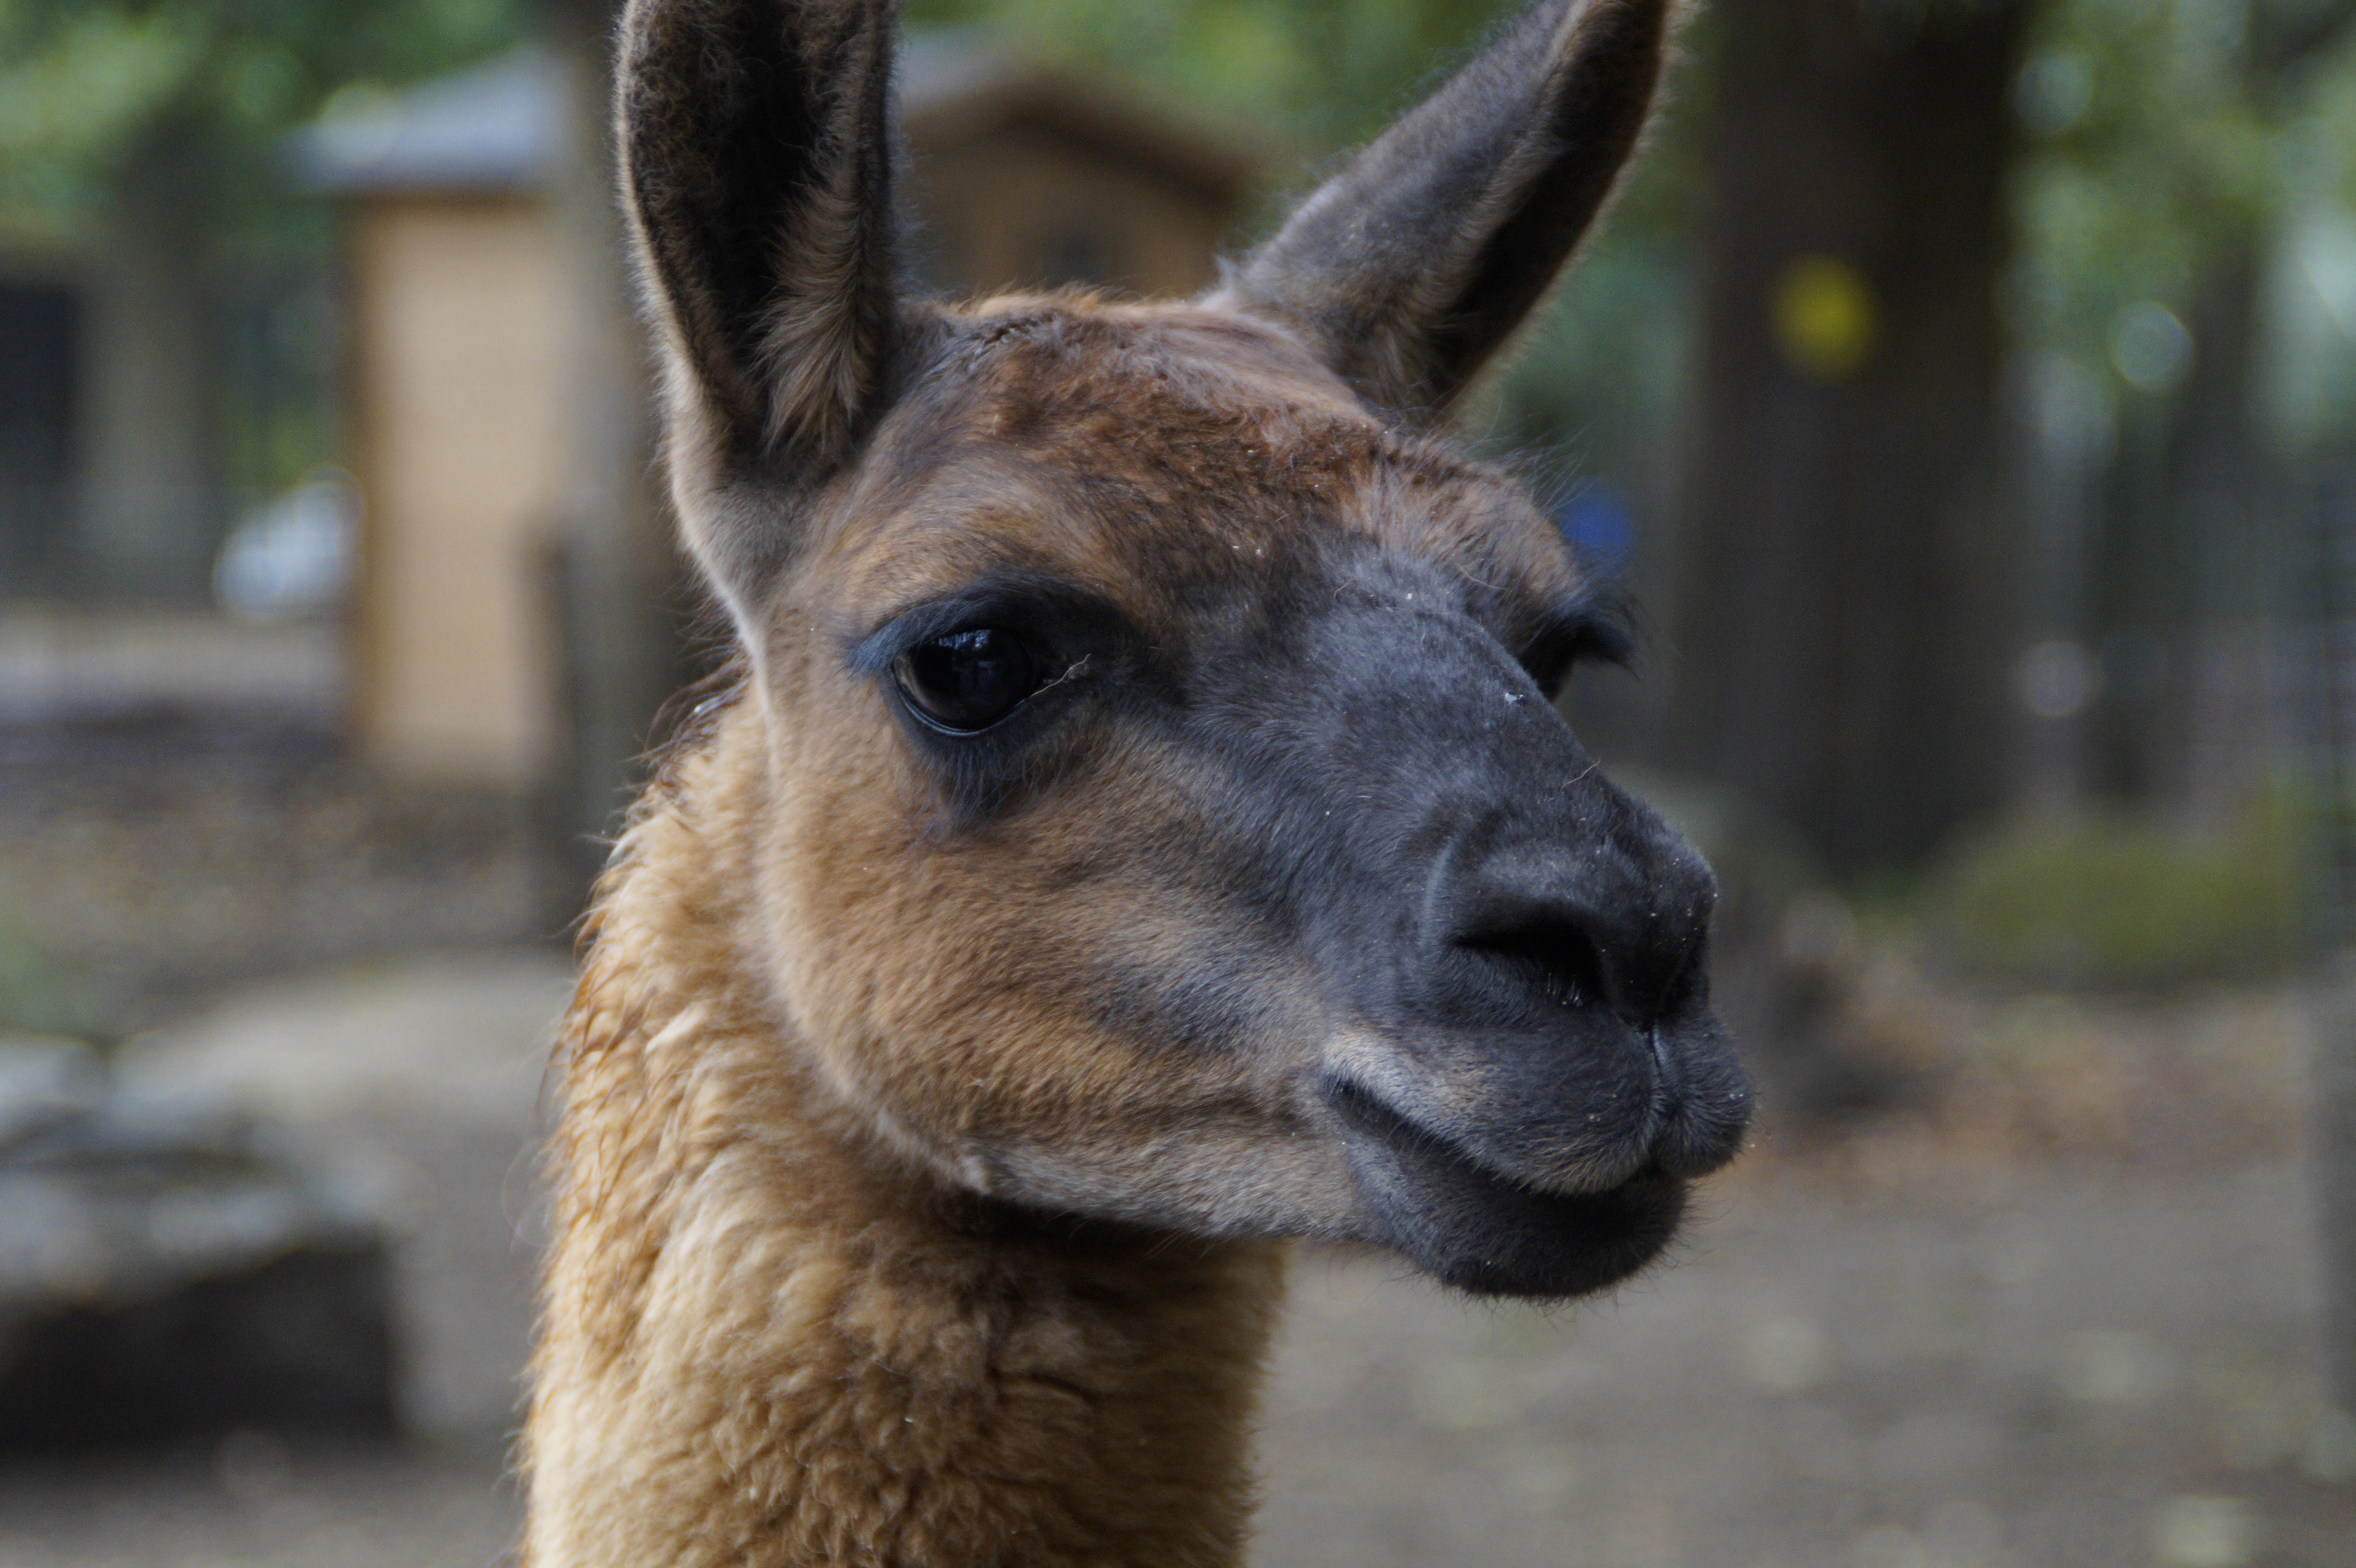
wildlife, zoo, mammal, fauna, llama, alpaca, face, snout, head, lama, attention, vicuna, petting zoo, guanaco, lama head, camel like mammal, terrestrial animal